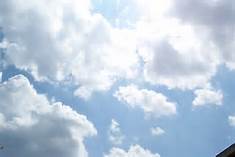
Weather: sun or clear